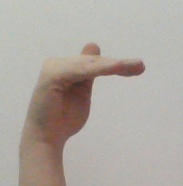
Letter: khaa